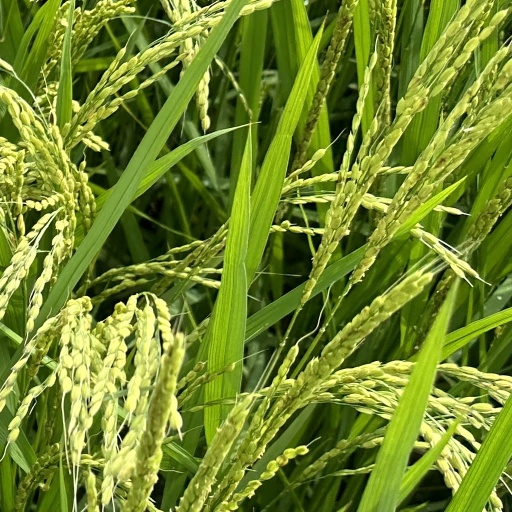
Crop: rice